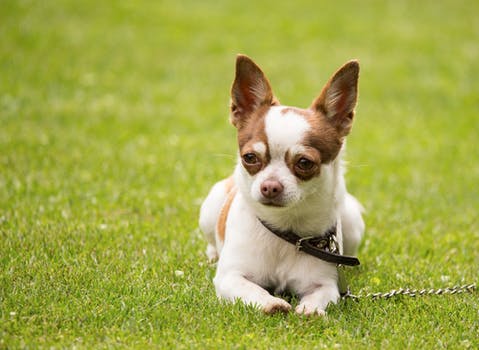
Label: No Watermark